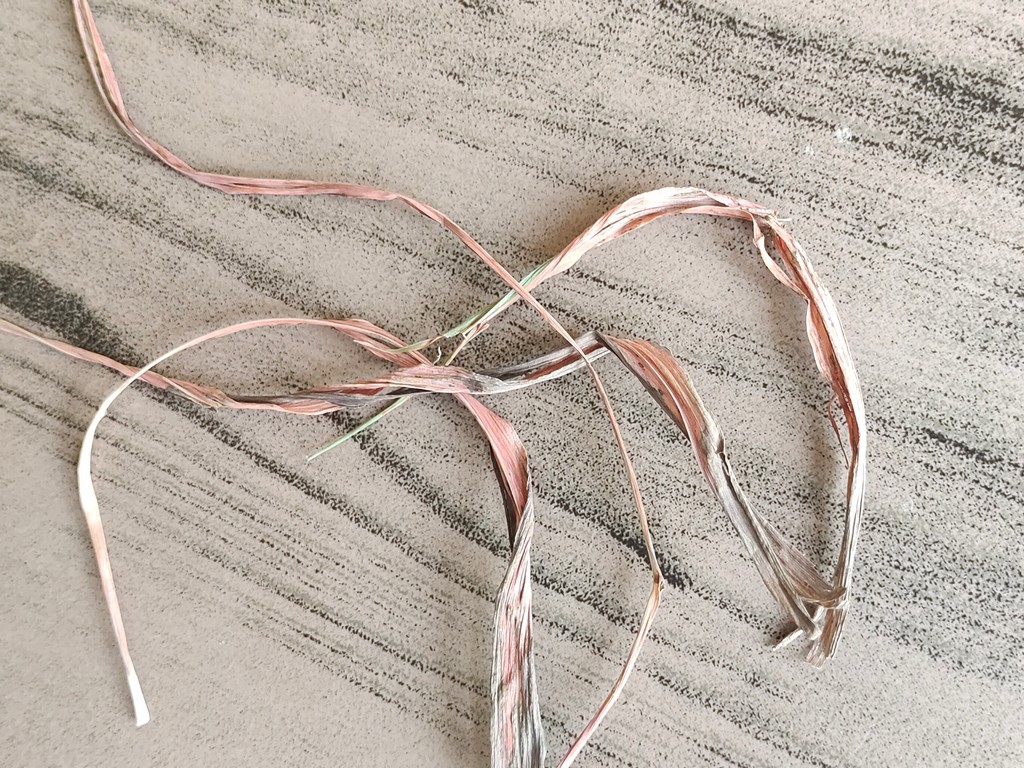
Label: Dried